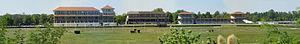
Cet article dresse la liste des hippodromes par pays.